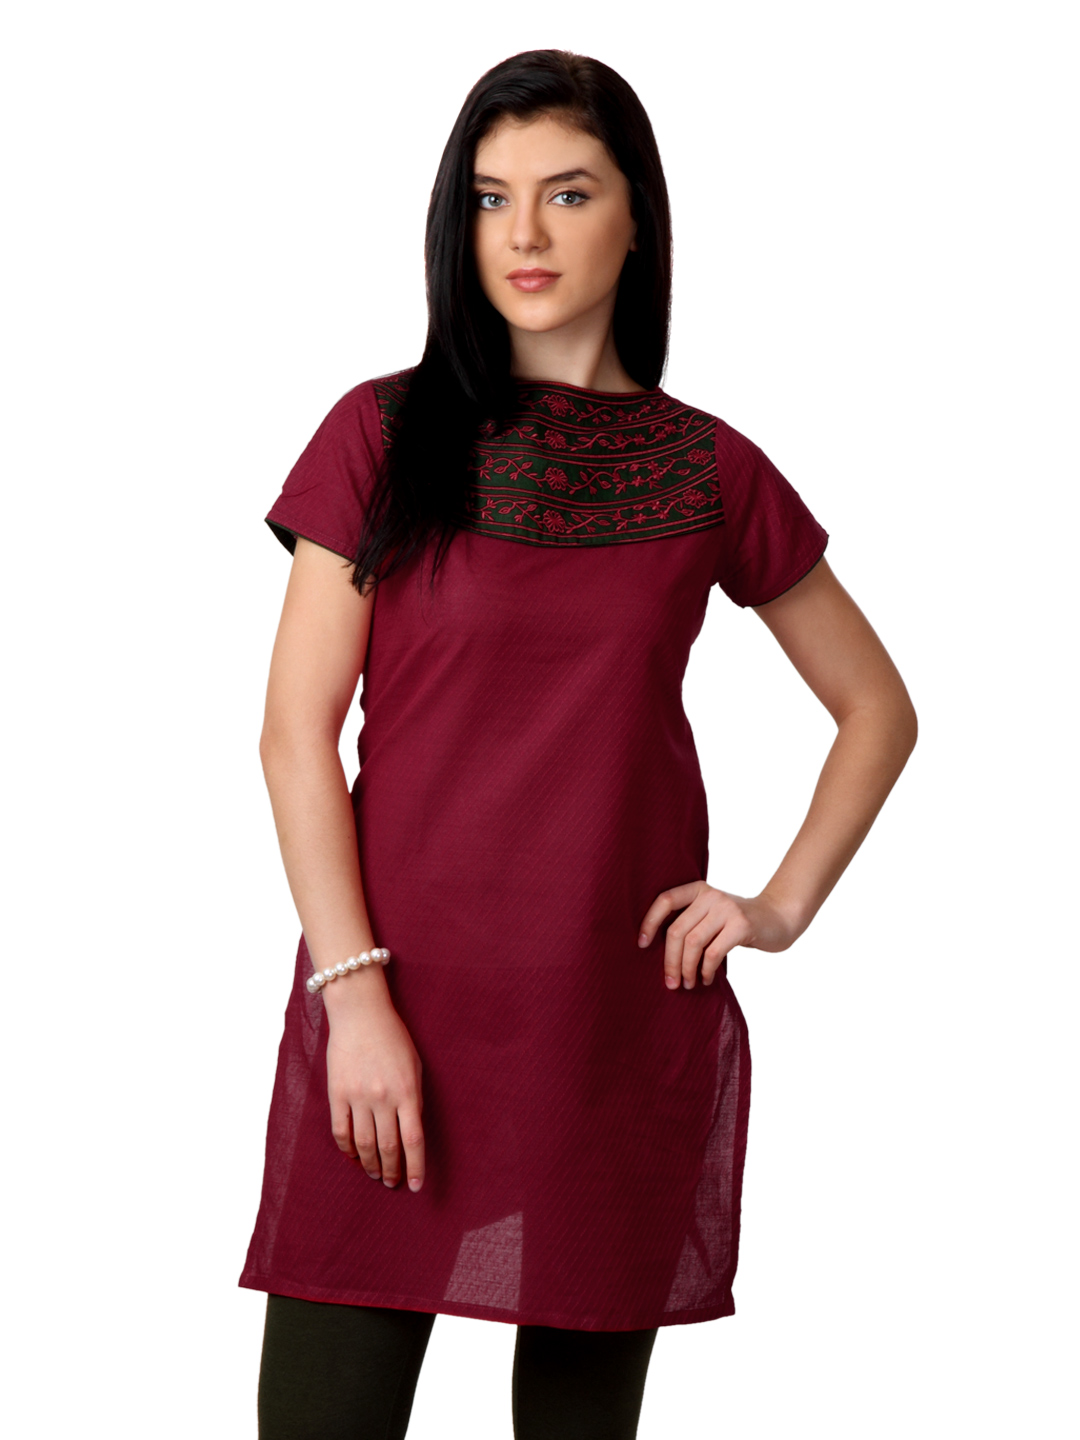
ALayna Women Red Kurta
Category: Apparel / Topwear / Kurtas
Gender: Women
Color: Red
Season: Summer 2012
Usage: Ethnic